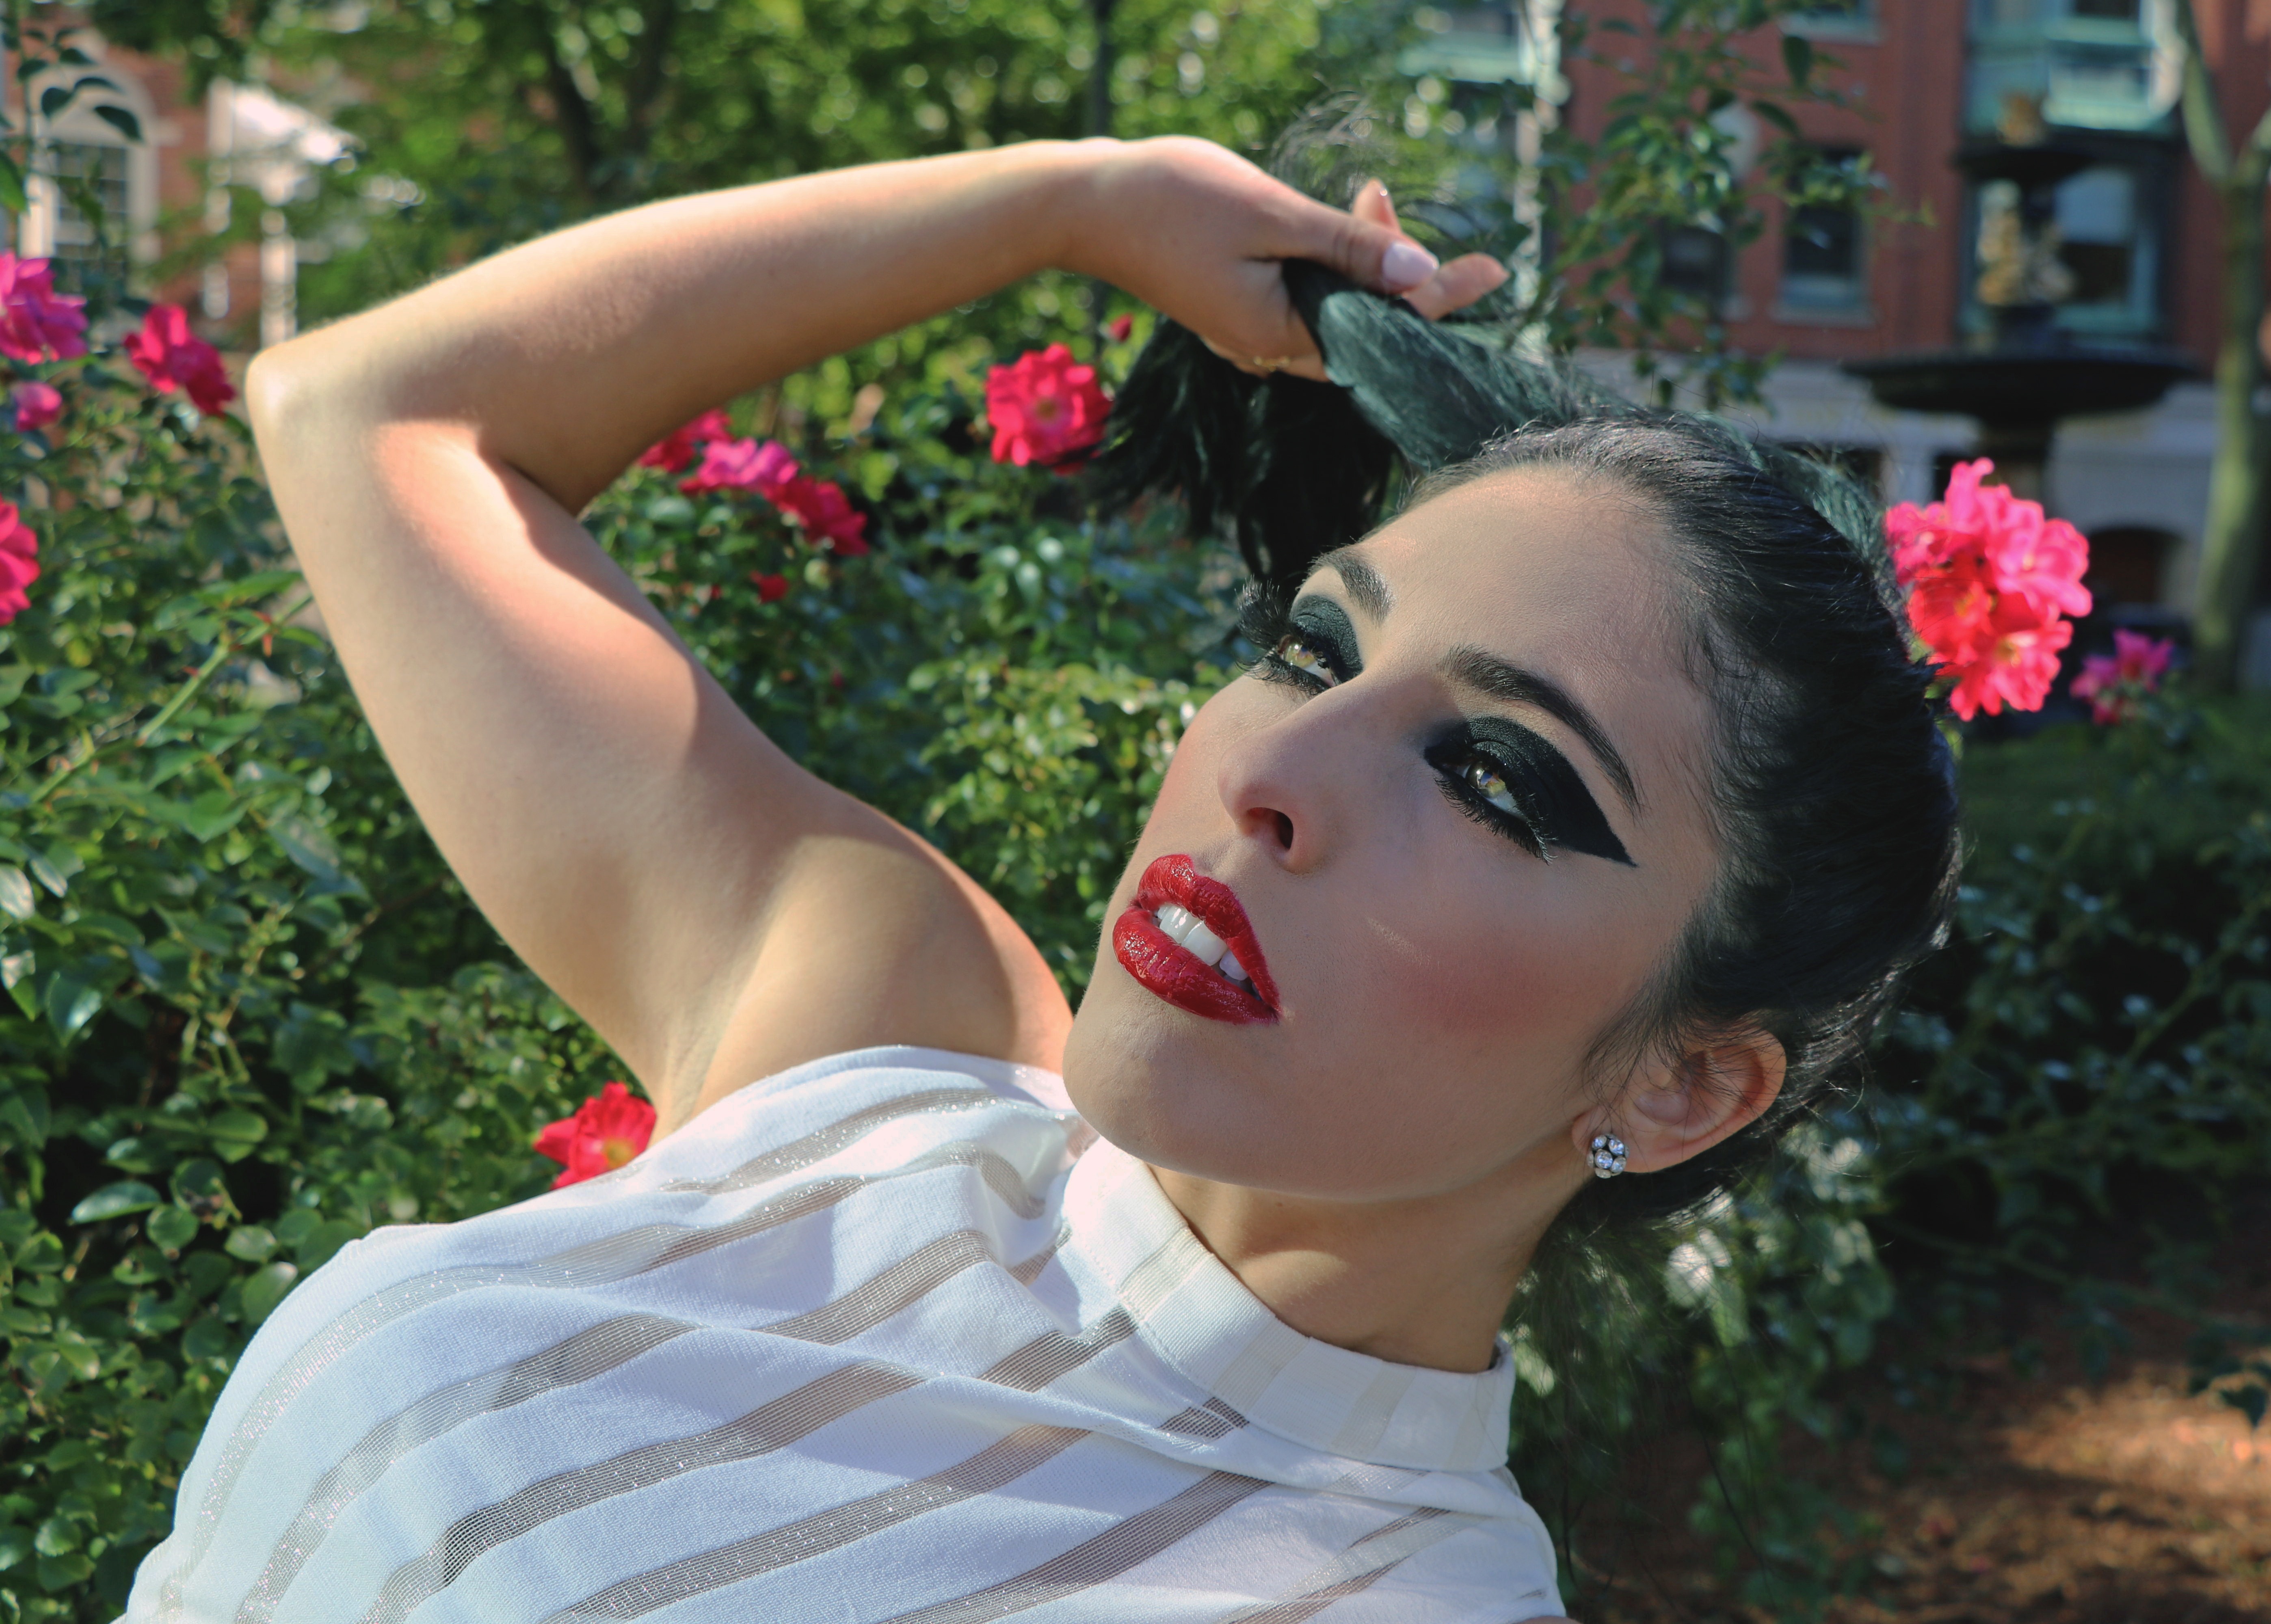
person, girl, woman, hair, photography, photographer, flower, model, spring, red, fashion, lady, bride, hairstyle, makeup, edge, photos, art, dress, eye, beauty, style, cinematic, photo shoot